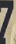
Number: 7